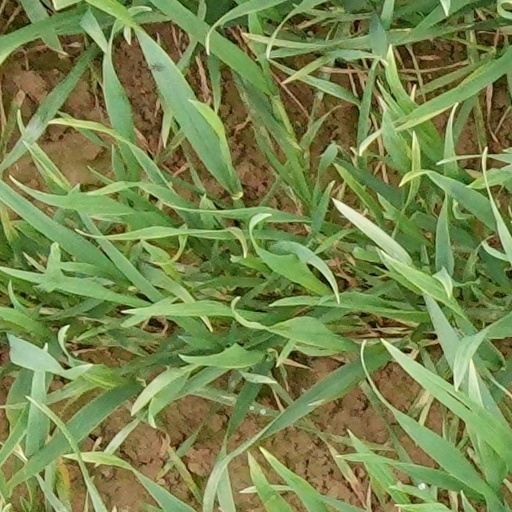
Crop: wheat